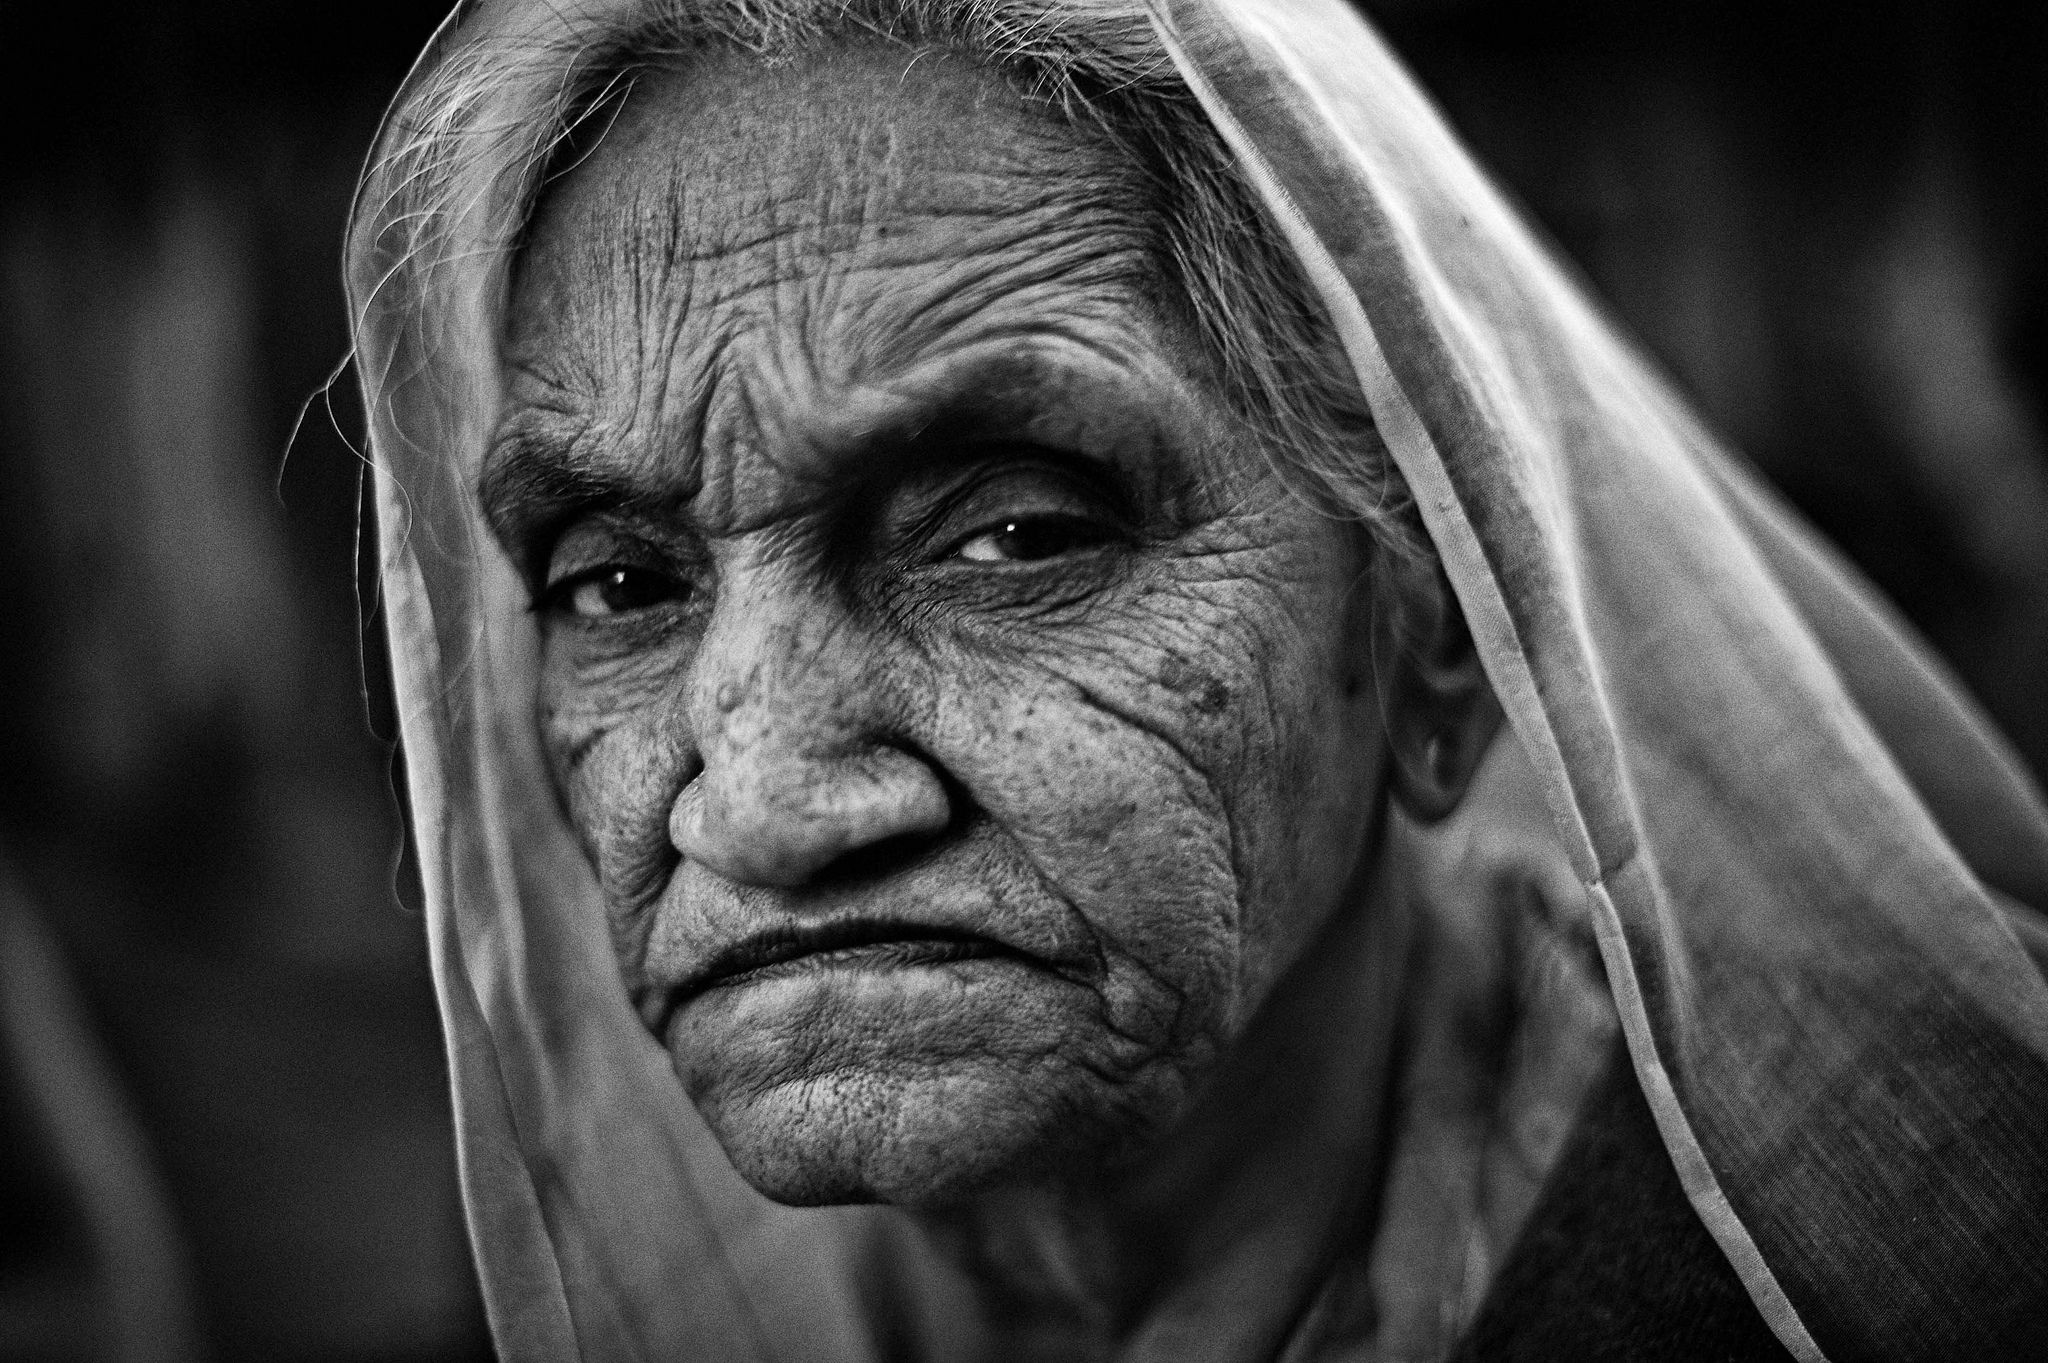
Gender: women